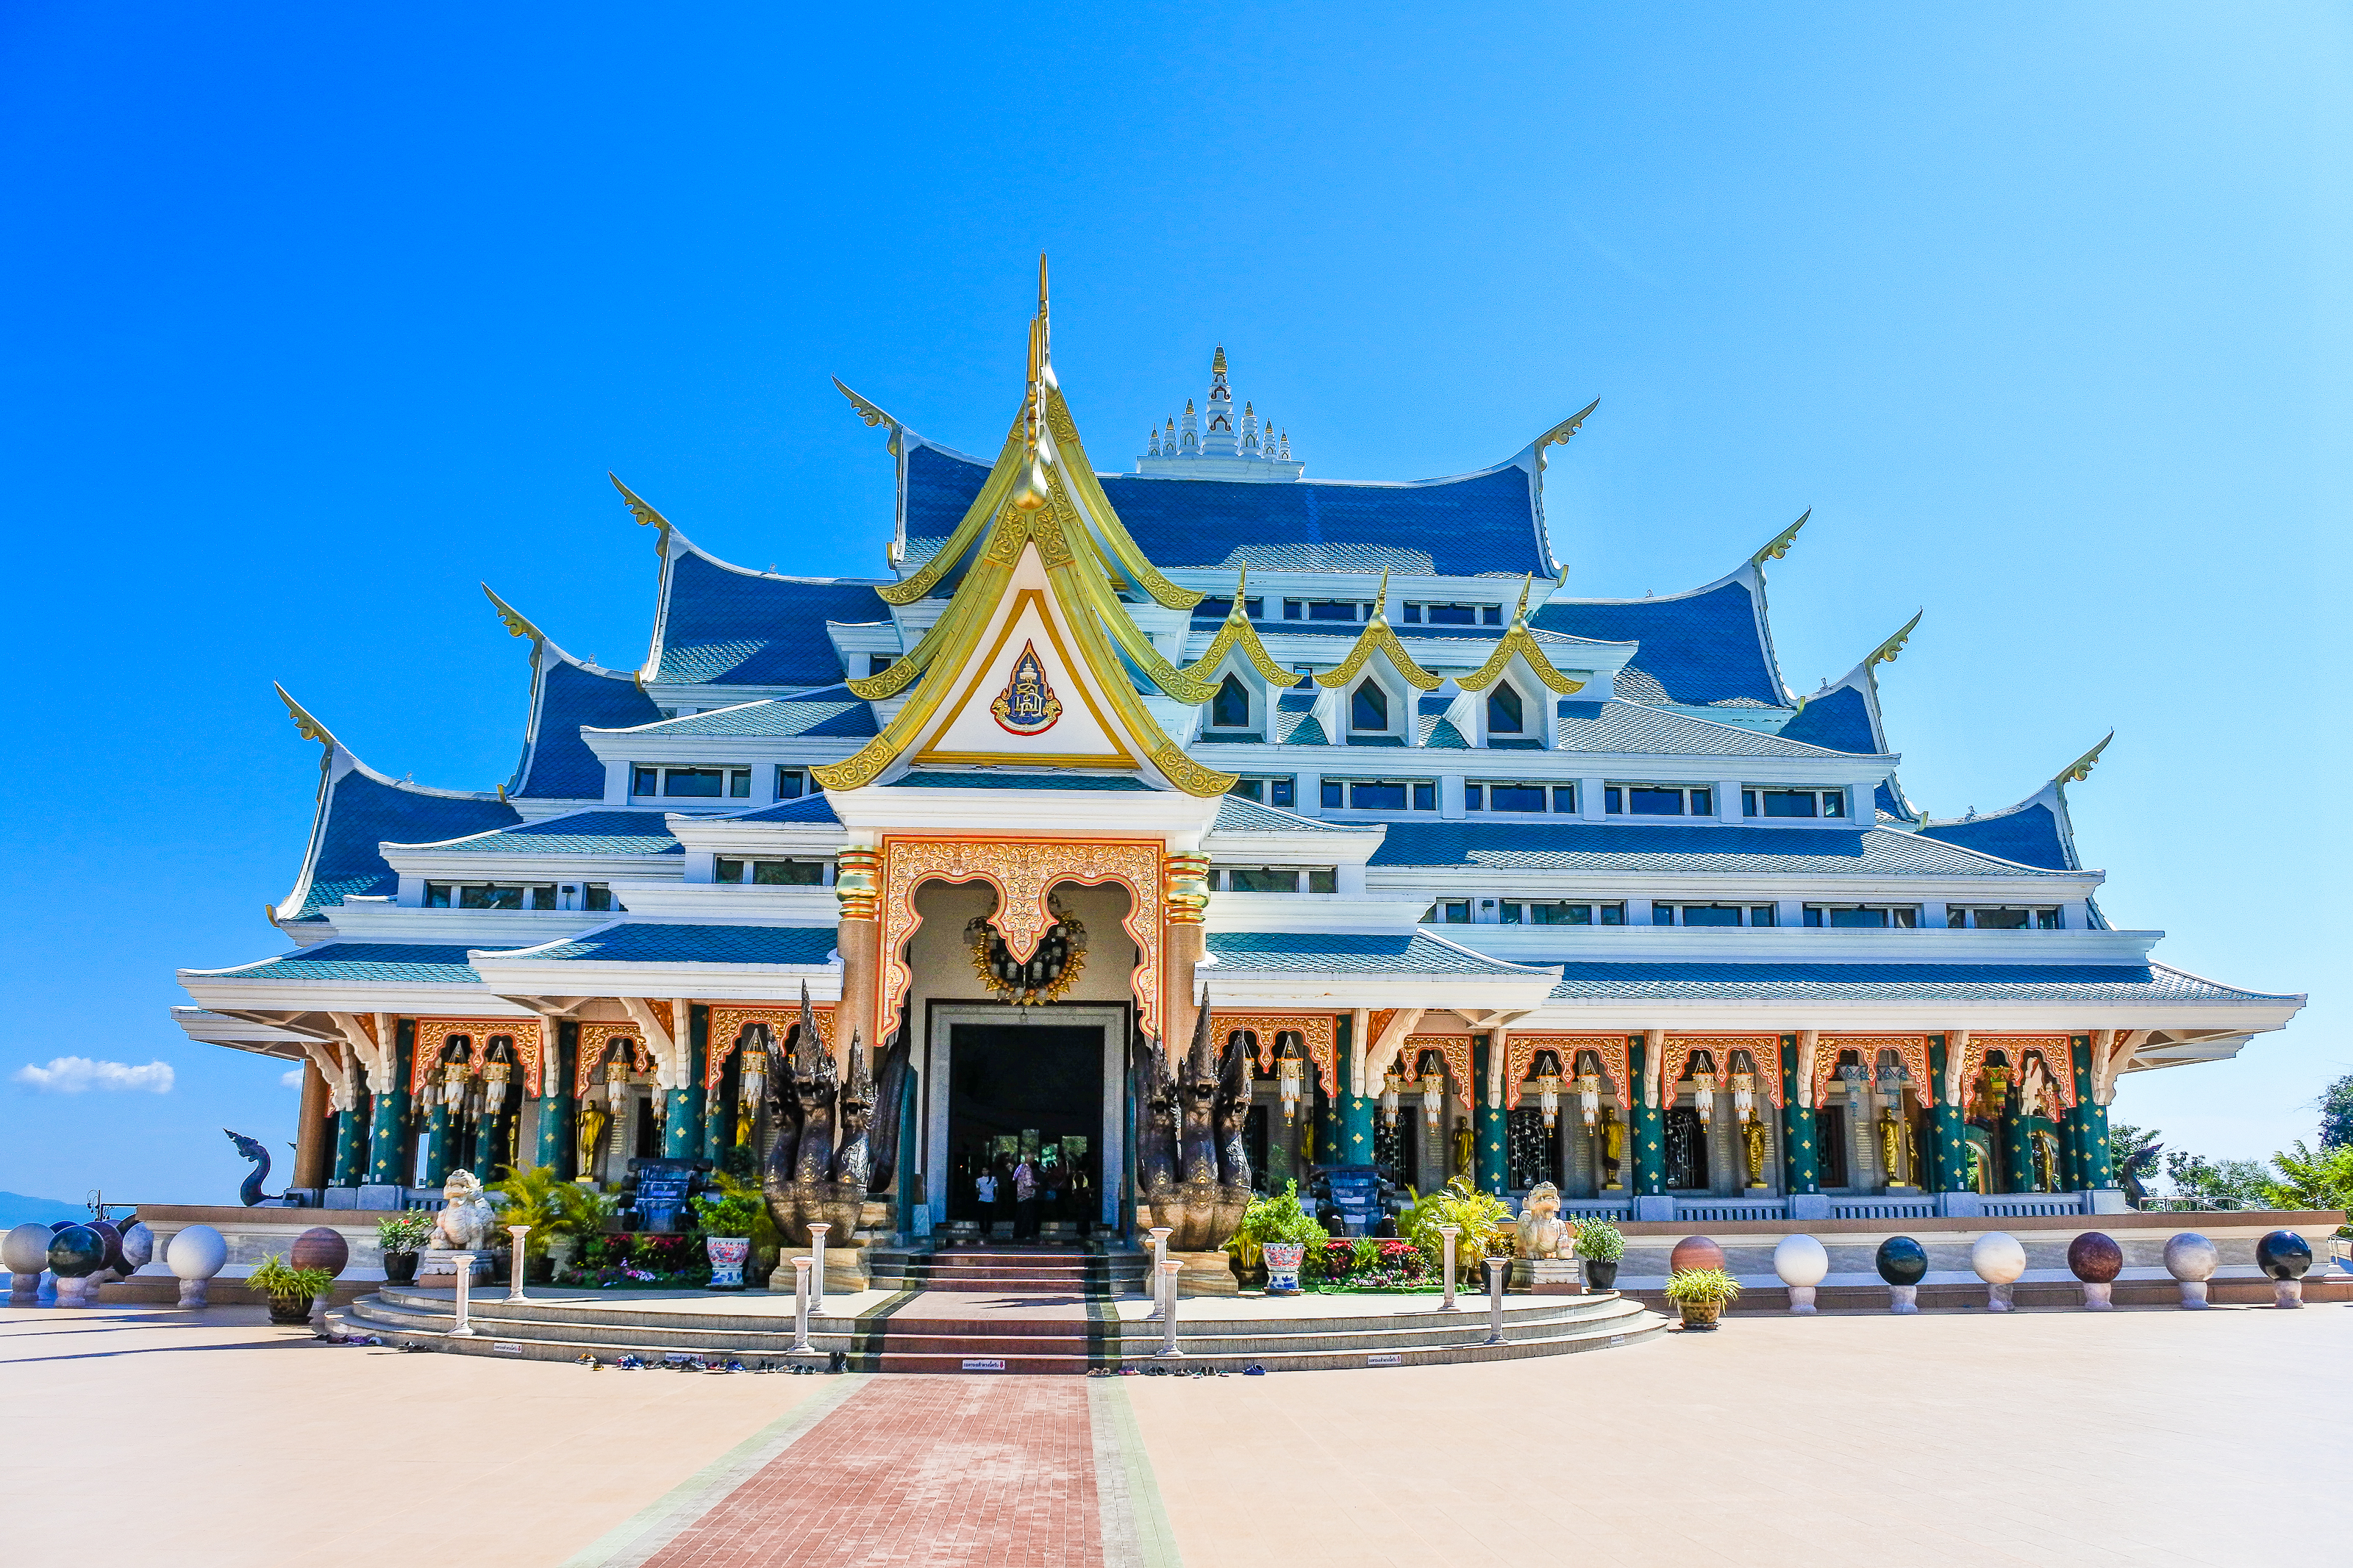
kon, building, design, thailand, udon, decoration, architecture, art, udonthani, old, texture, thai, abstract, wat, buddhism, ancient, religion, pa, background, culture, buddhist, temple, thani, phu, travel, chinese architecture, place of worship, landmark, shrine, historic site, sky, tourism, classical architecture, pagoda, japanese architecture, tourist attraction, facade, leisure, palace, vacation, monastery